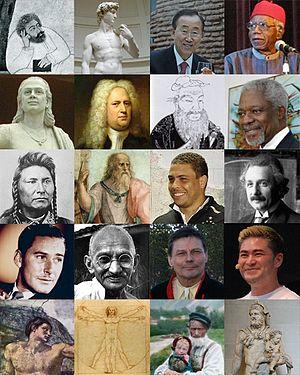
File:Hâfiz de Chiraz 241.jpg File:David von Michelangelo.jpg File:Cristina Fernández de Kirchner y Ban Ki-Moon.jpg File:Chinua Achebe - Buffalo 25Sep2008 crop.jpg File:2064 aryabhata-crp.jpg File:Haendel.jpg File:Confucius the scholar.jpg File:Kofi Annan.jpg File:ChiefJoseph.jpeg File:Plato-raphael.jpg File:Ronaldo2009Corinthians.jpg File:Einstein1921 by F Schmutzer 2.jpg File:Errol Flynn1.jpg File:MKGandhi.jpg File:Ole Henrik Magga 140x190.jpg File:Thomas Beatie.jpg File:Michelangelo Buonarroti 017-corrected.jpg File:Da Vinci Vitruve Luc Viatour.jpg File:Man and child (Fylkesarkivet i Sogn og Fjordane).jpg File:Herakles and Telephos Louvre MR219.jpg
Un Homme, est un être humain de sexe, ou de genre masculin et d'âge adulte. Avant la puberté, au stade infantile, on parle de garçon. Il arrive cependant que le mot s'utilise indépendamment de l’âge.